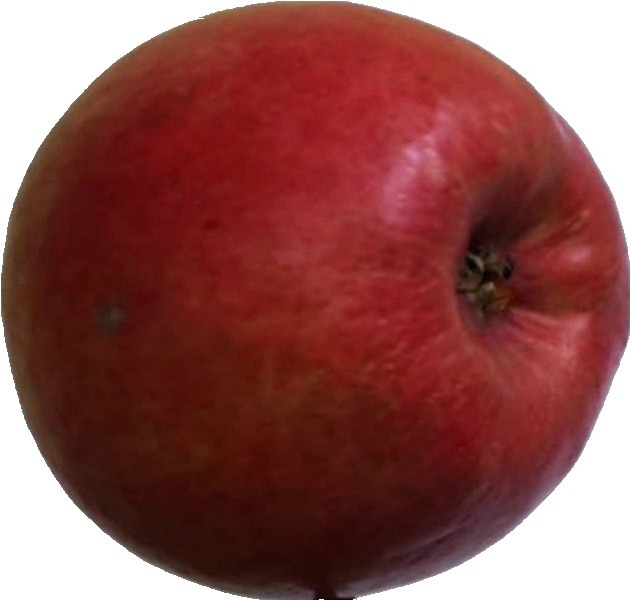
Label: apple_crimson_snow_1